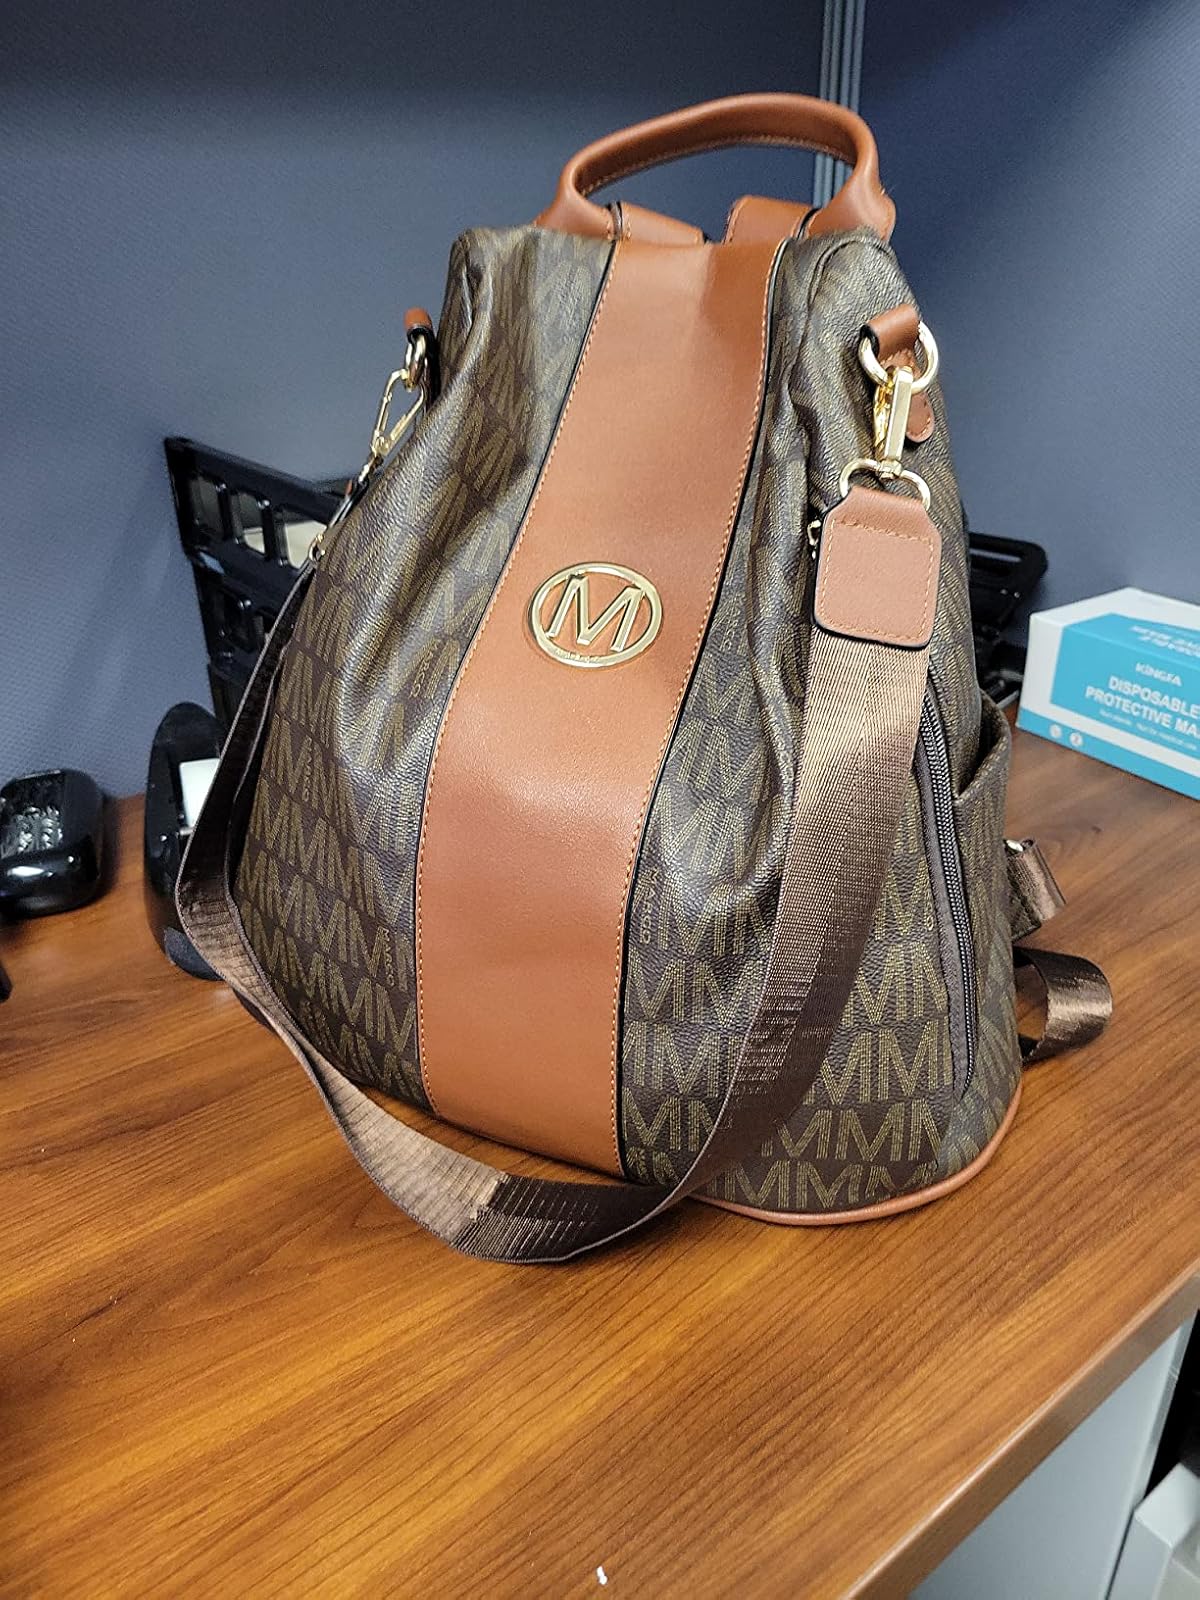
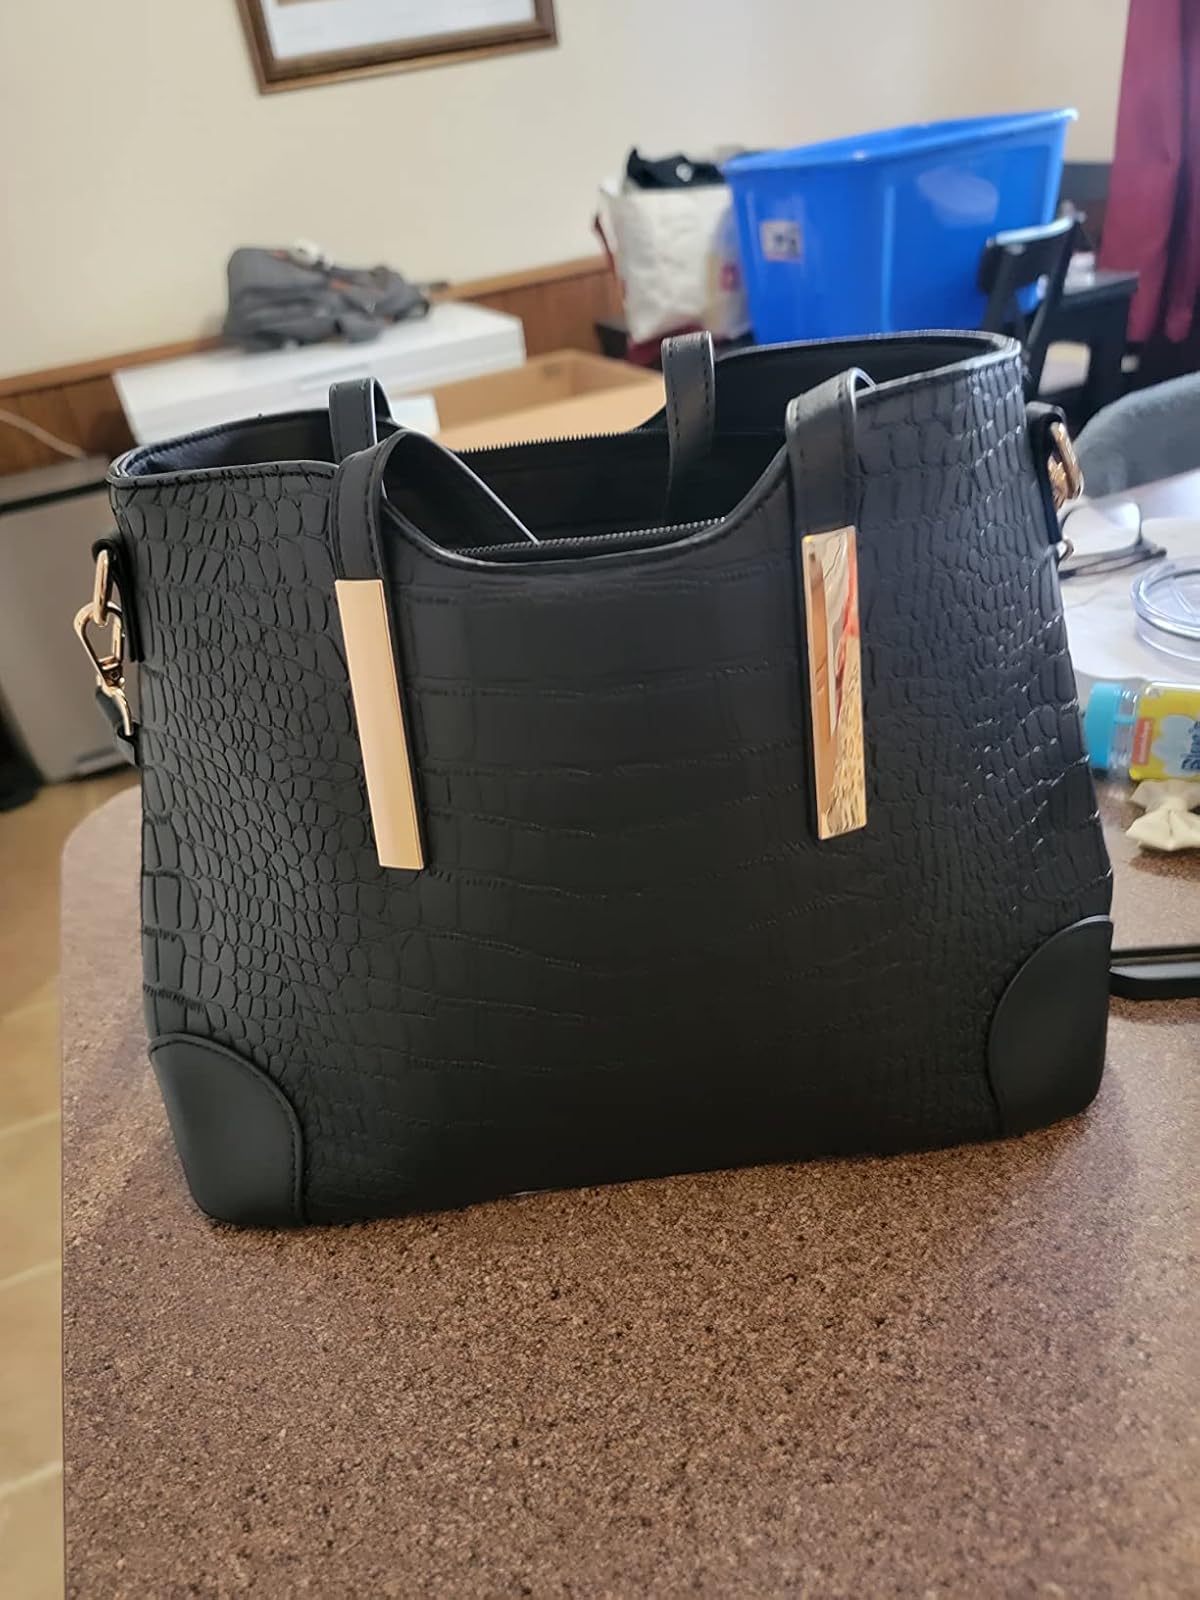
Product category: accessories_handbag
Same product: no